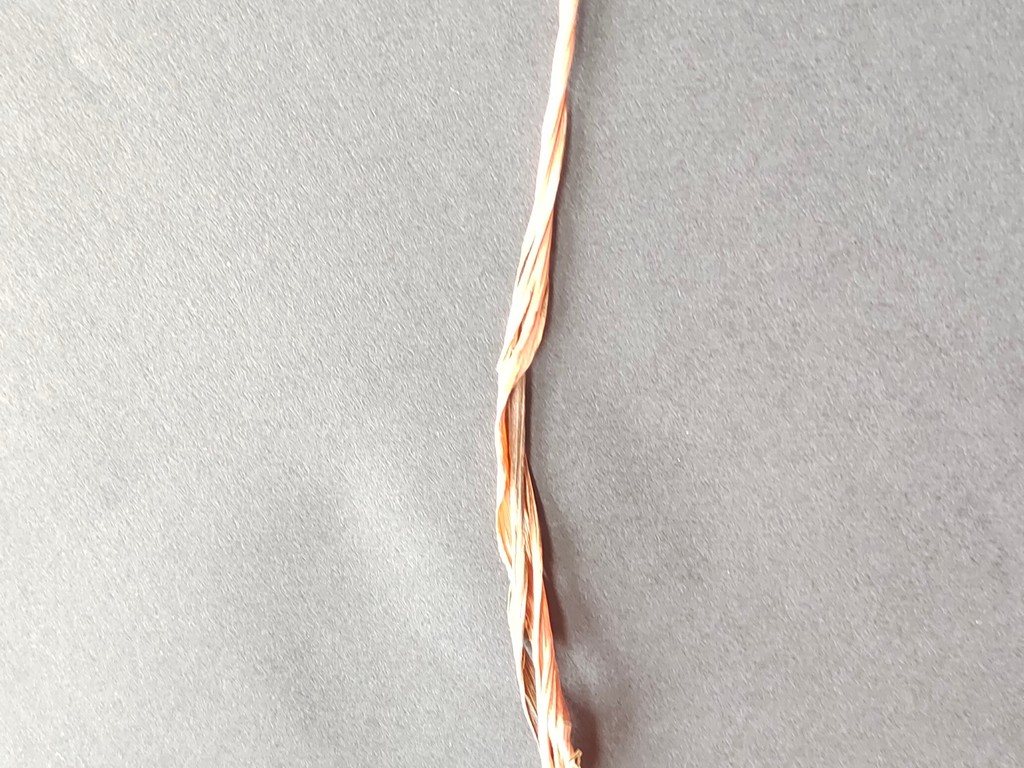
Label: Dried